Driving licence in Romania

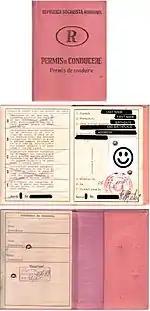
Cover, first, and last pages of the Romanian driver's licence between the 1970s and the 1990s. The R code indicates an issuing before 1981.

In Romania, the driving licence is a governmental right given to those who request a licence for any of the categories they desire. It is required for every type of motorized vehicle. The minimum age to obtain a driving licence is 18 years. Regardless of age, in the first year after obtaining the licence the driver is called a beginner and has to display on the windscreen and the back window of the car the distinctive sign (a black exclamation mark (!) on a yellow disk).